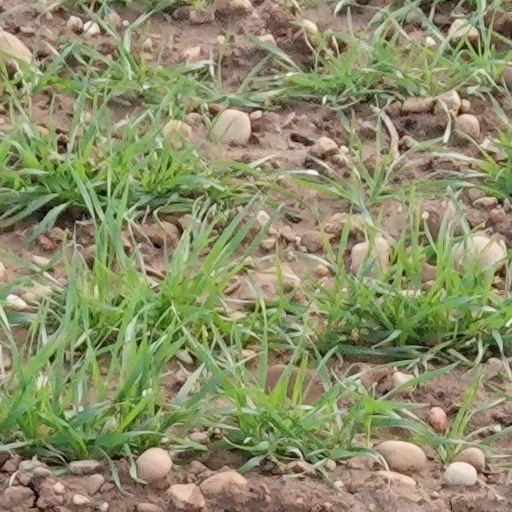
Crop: wheat